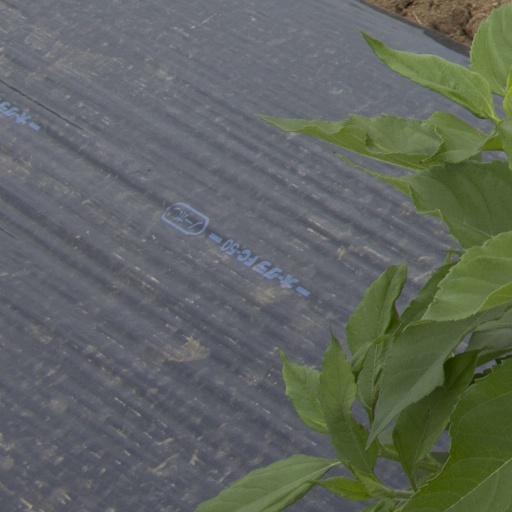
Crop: Jerusalem artichoke